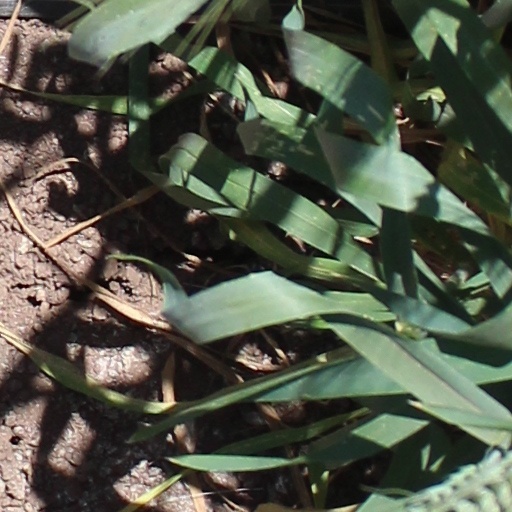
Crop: wheat